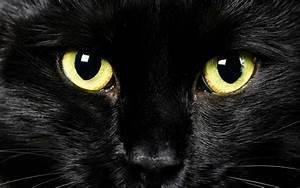
cat